C/1990 K1 (Levy)

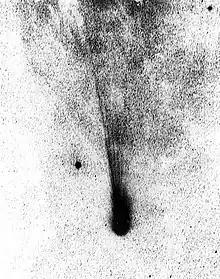
The comet on 14 September 1990

C/1990 K1 (Levy) is a non-periodic comet discovered by David H. Levy on 20 May 1990. The comet became bright enough to be visible by naked eye.